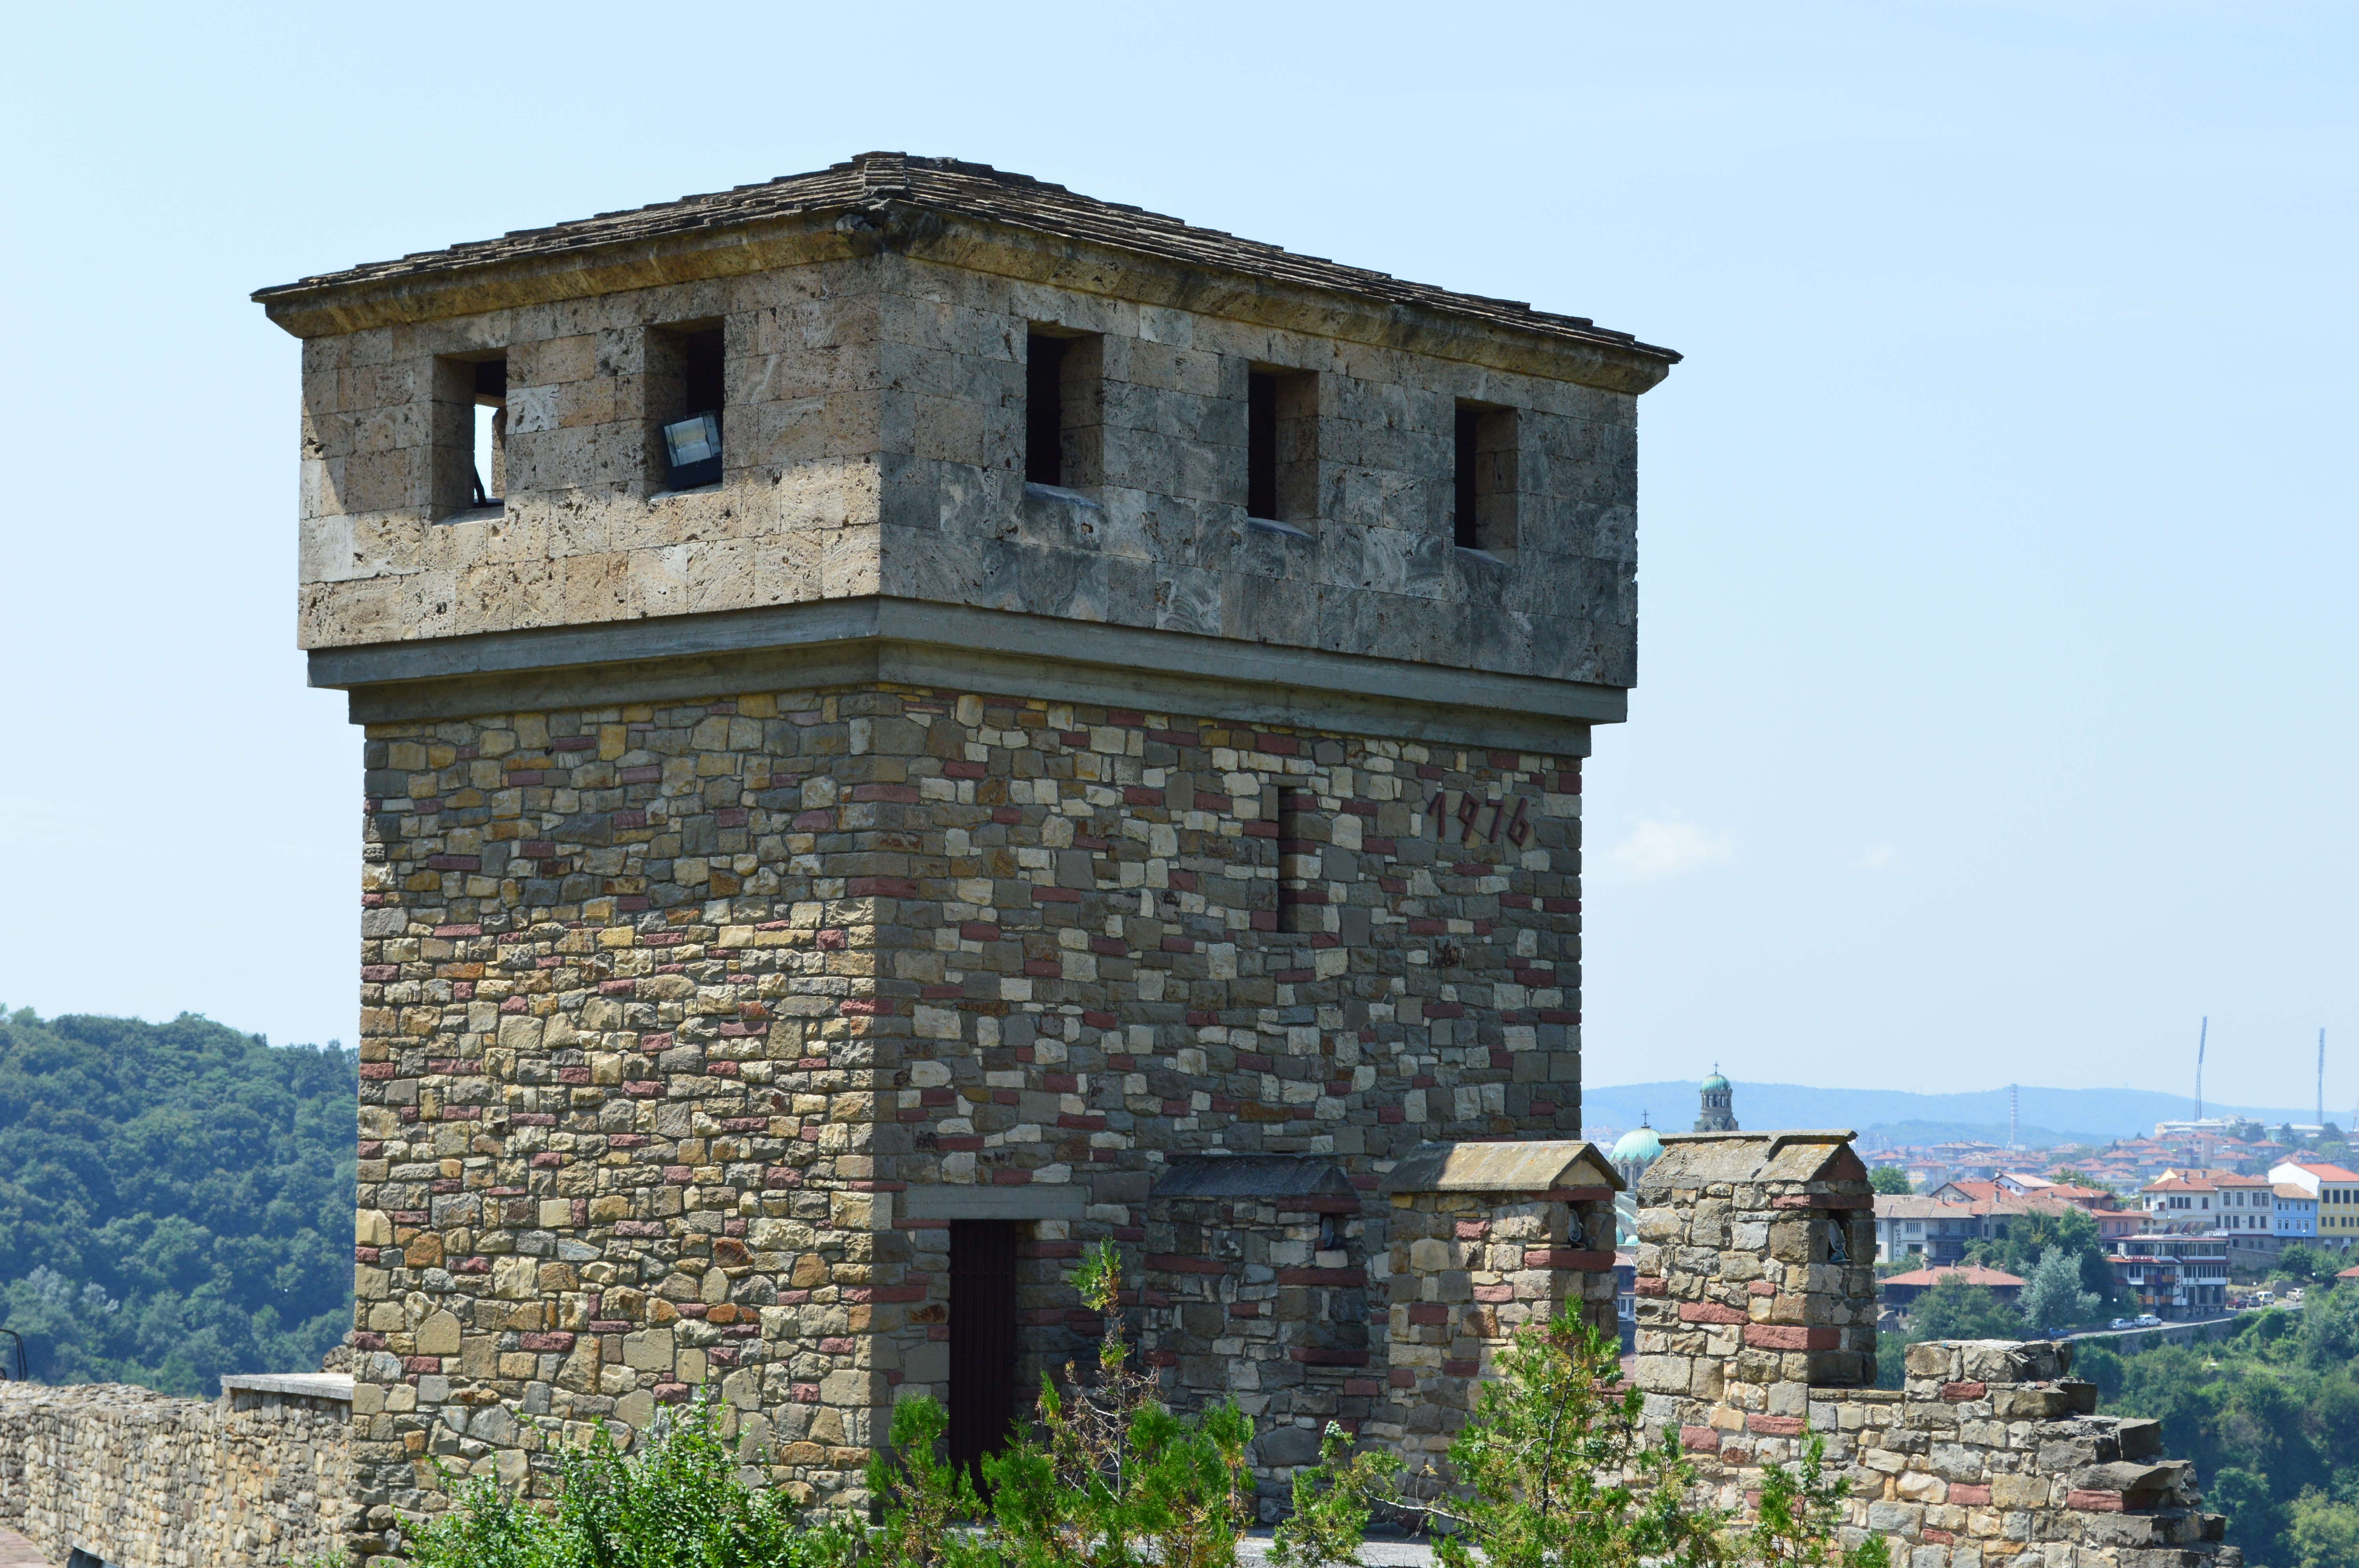
architecture, town, building, europe, tower, castle, landmark, chapel, fortification, tourism, bell tower, ruins, monastery, estate, bulgaria, veliko turnovo